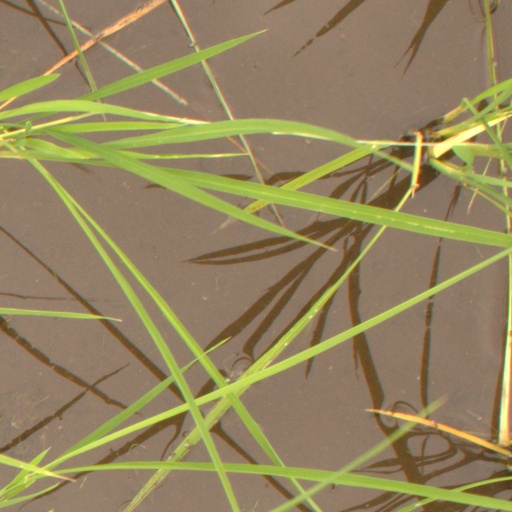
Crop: rice